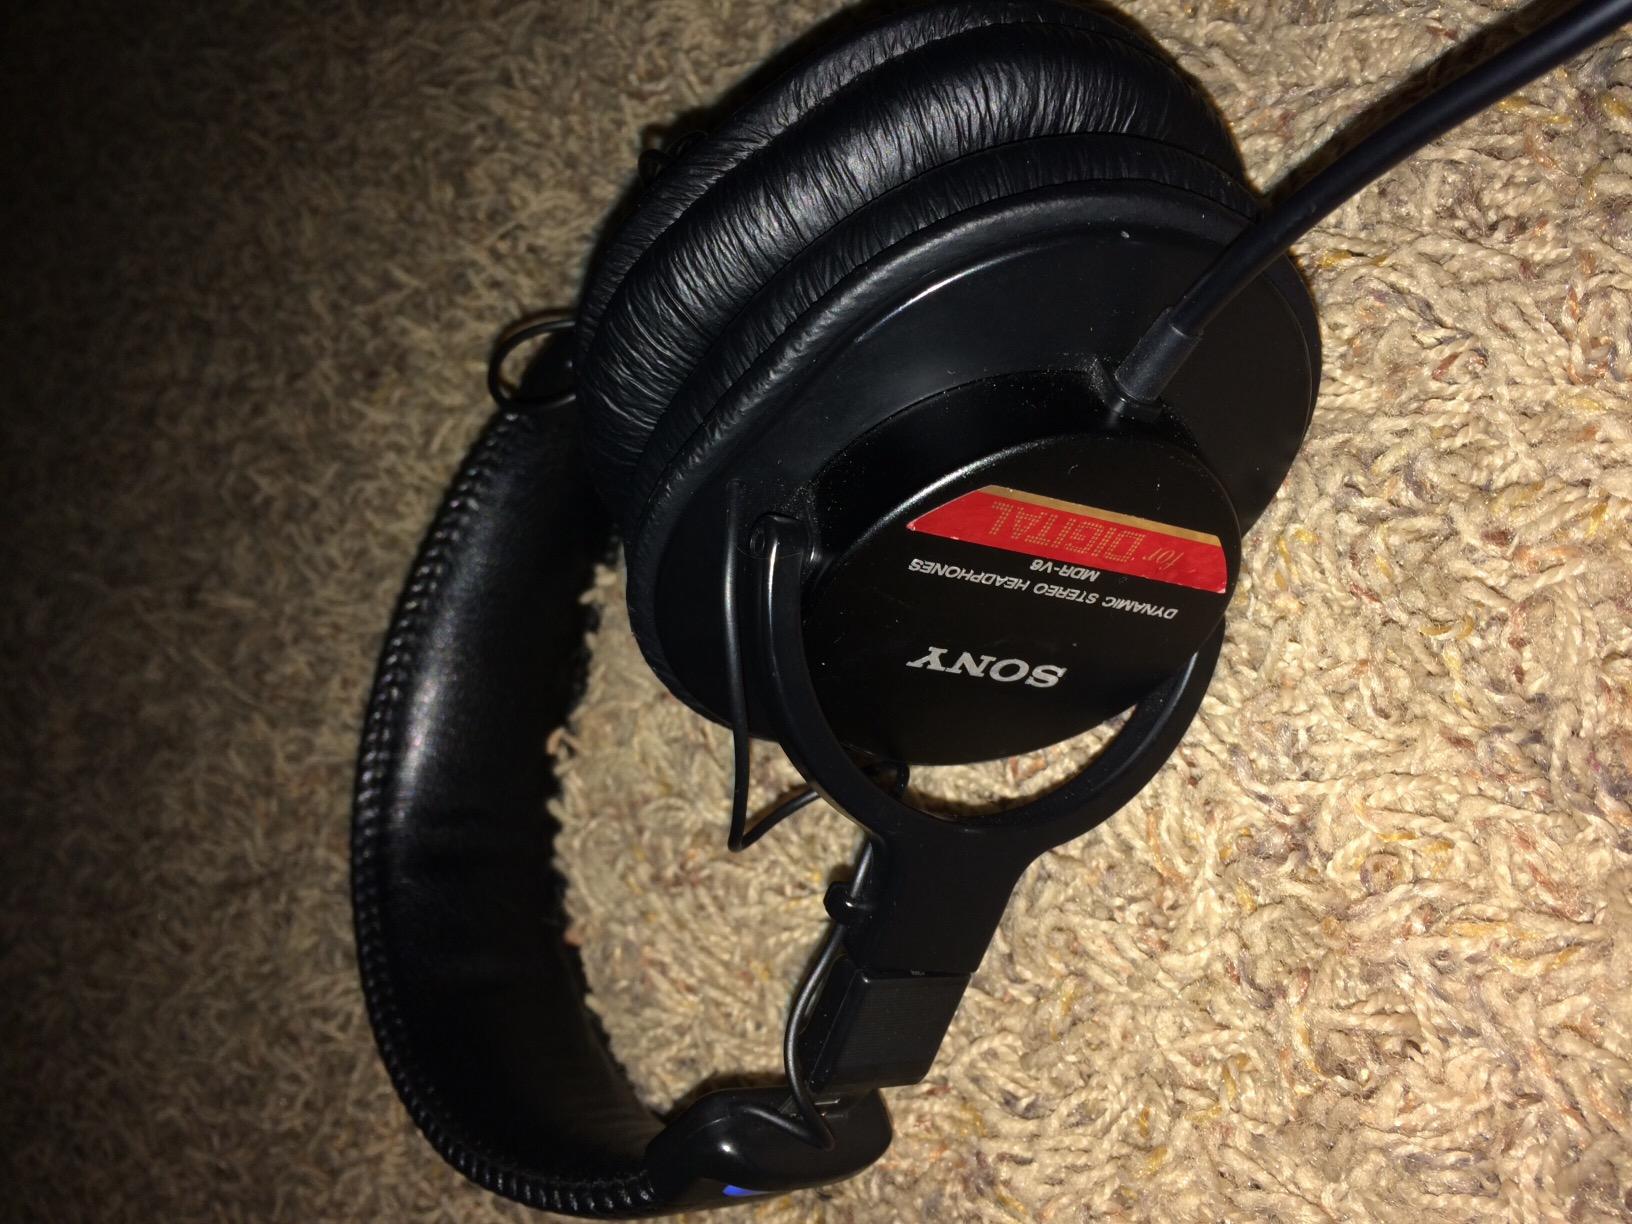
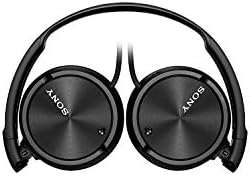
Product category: headphones
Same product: no